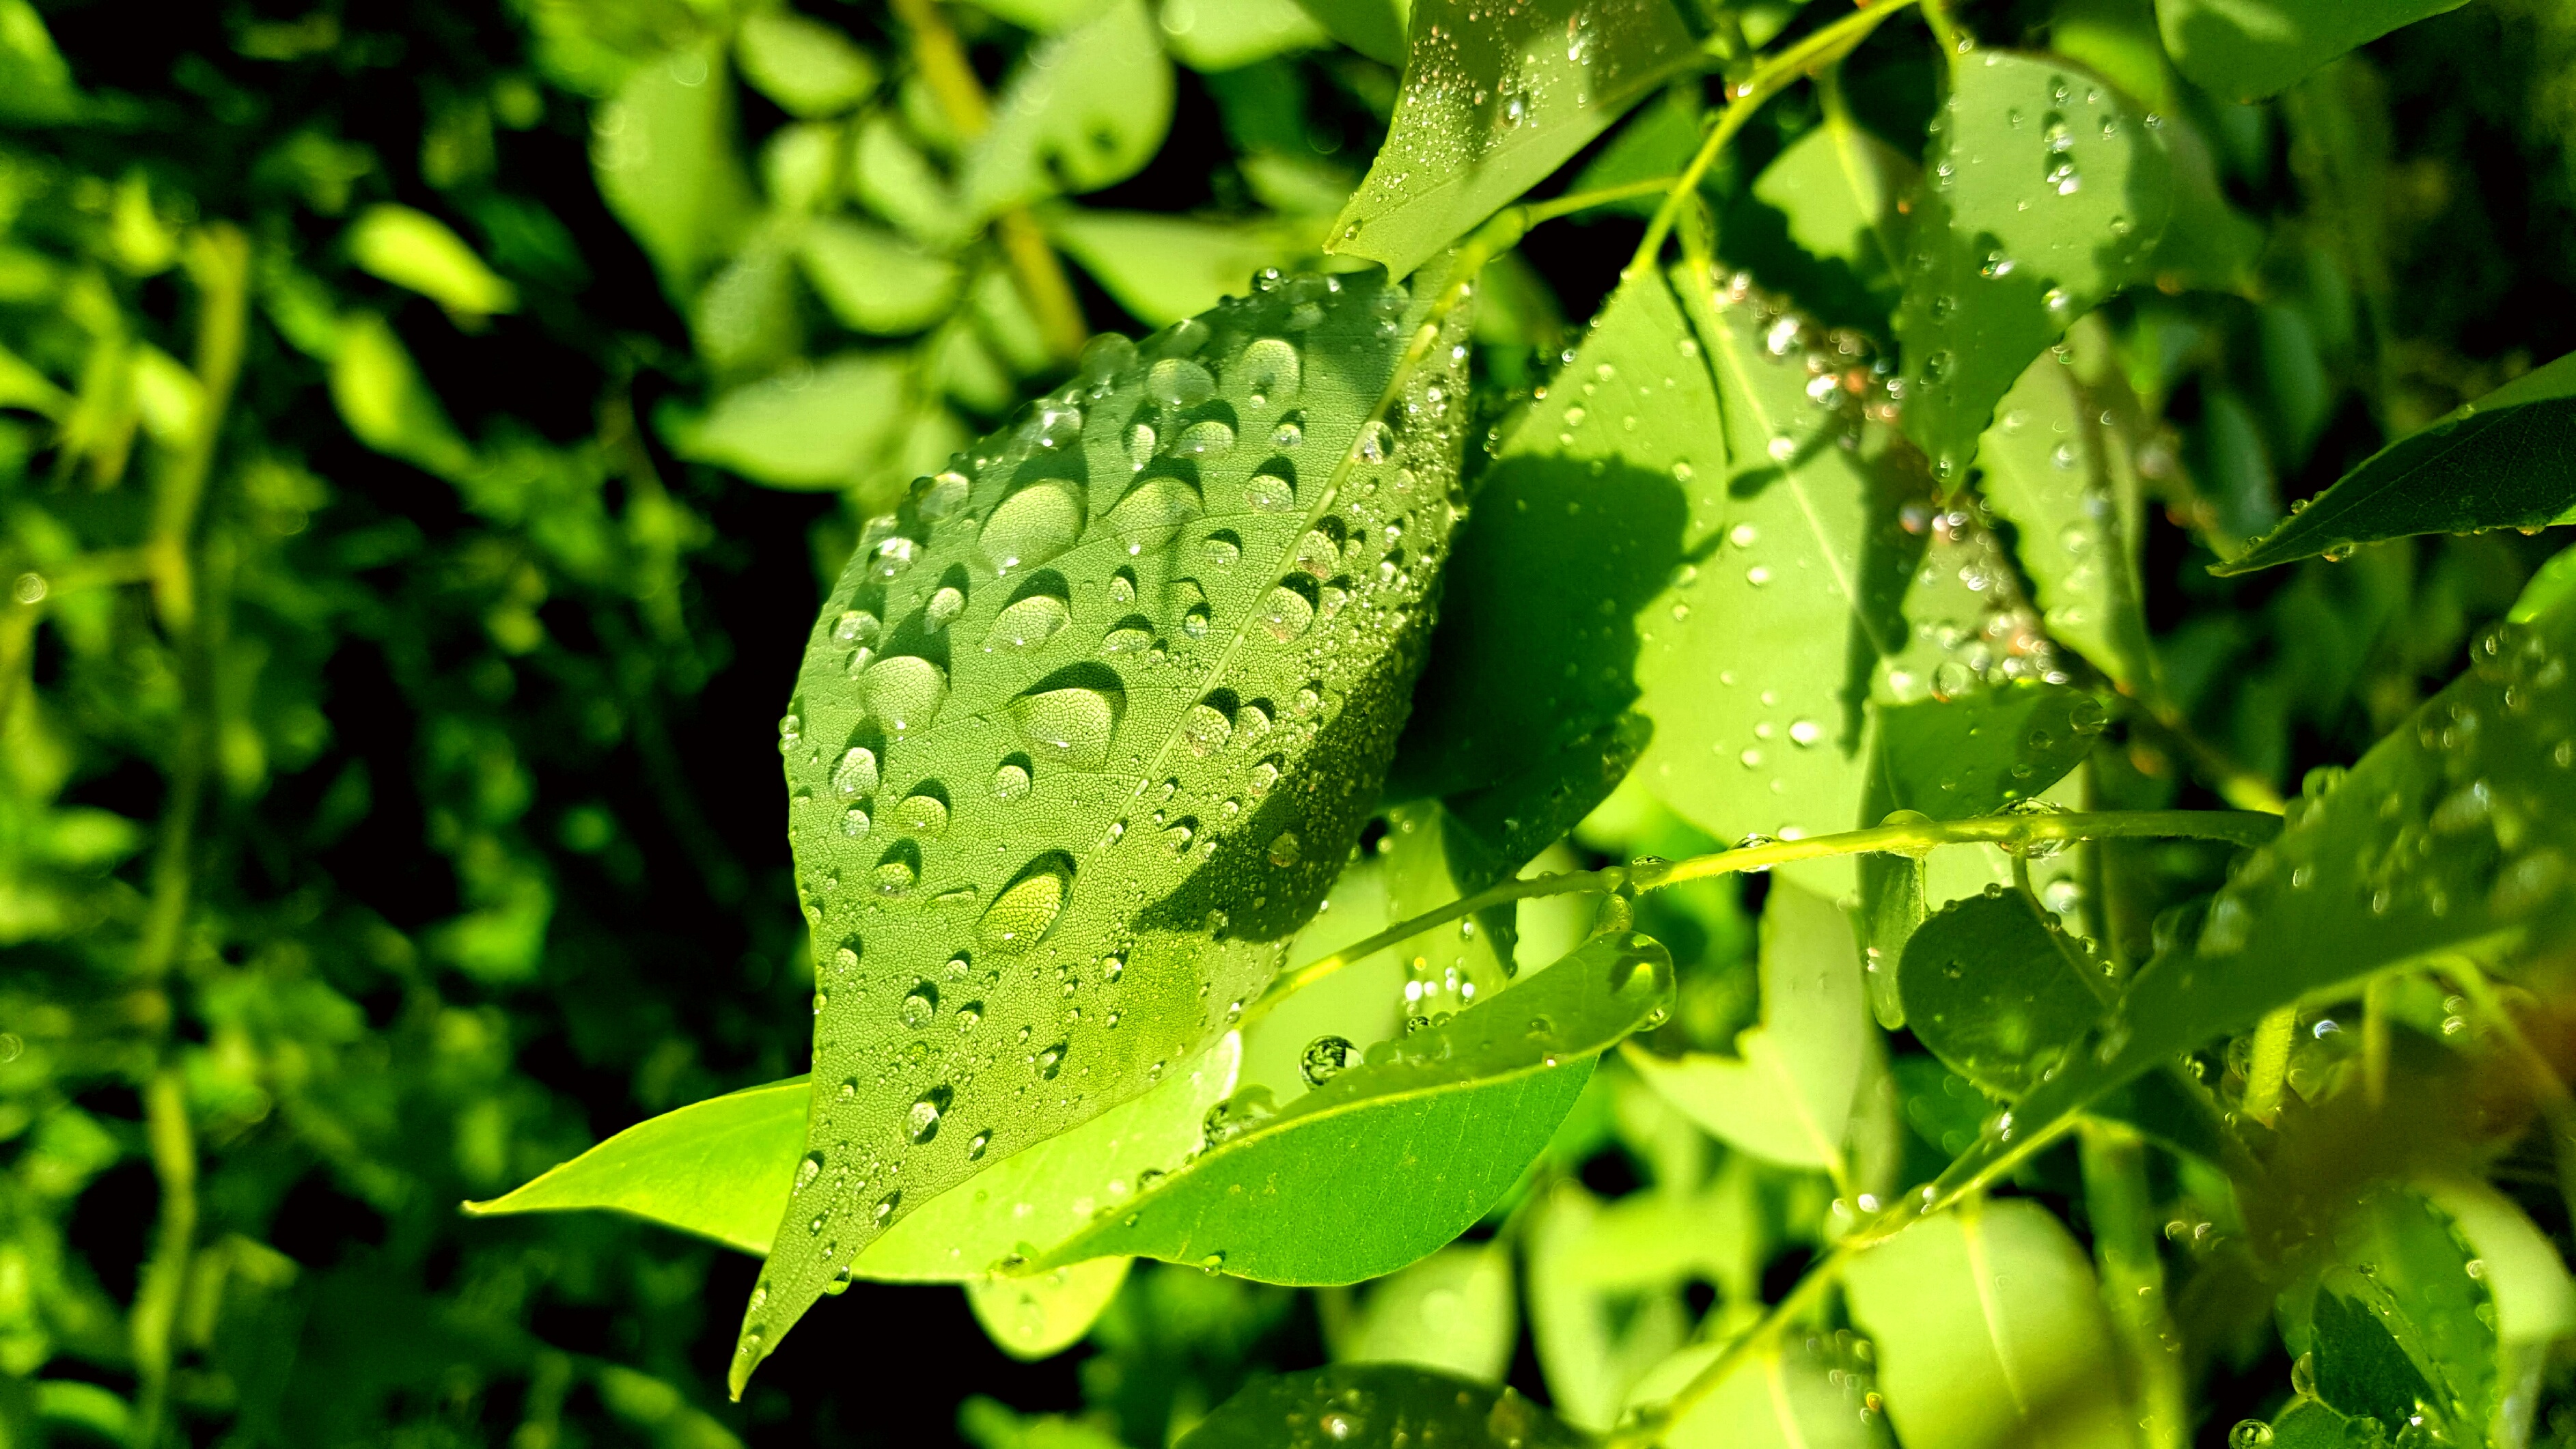
tree, nature, grass, plant, lawn, leaf, flower, green, produce, insect, botany, garden, flora, fauna, invertebrate, wildflower, close up, shrub, macro photography, plant stem, land plant, moths and butterflies